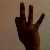
The image shows a hand gesture representing the number 9 in Indian Sign Language.